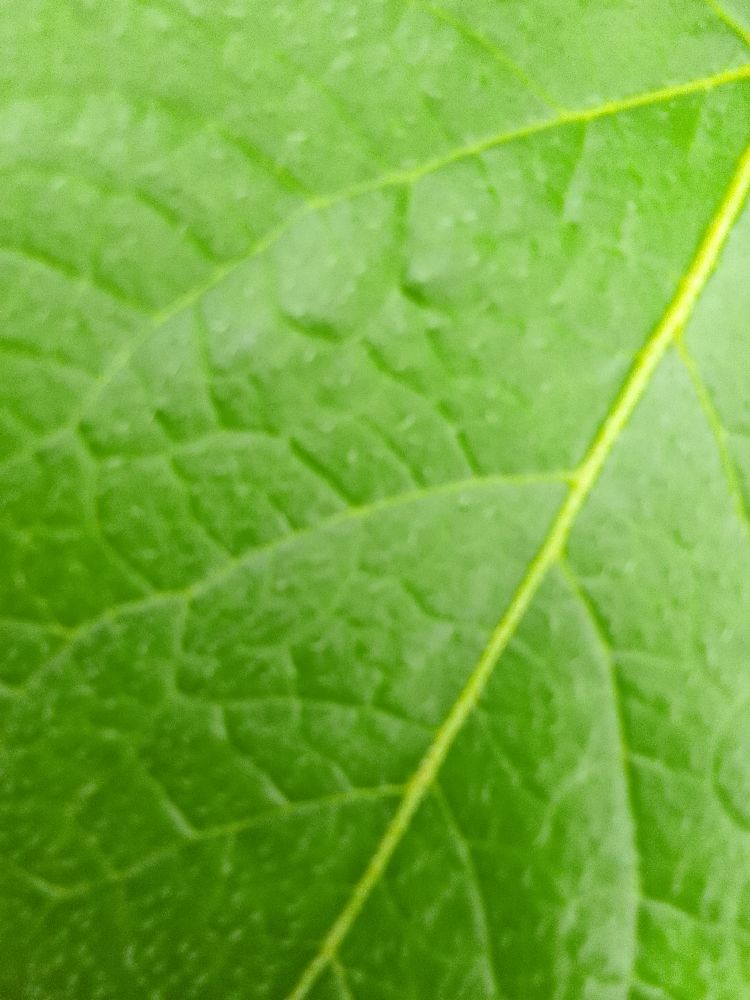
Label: Healthy